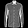
Label: Shirt